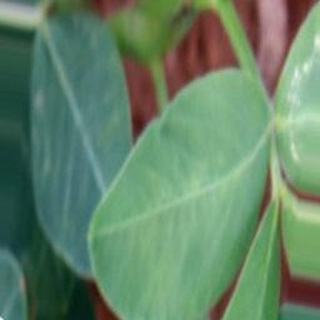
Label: healthy_groundnut